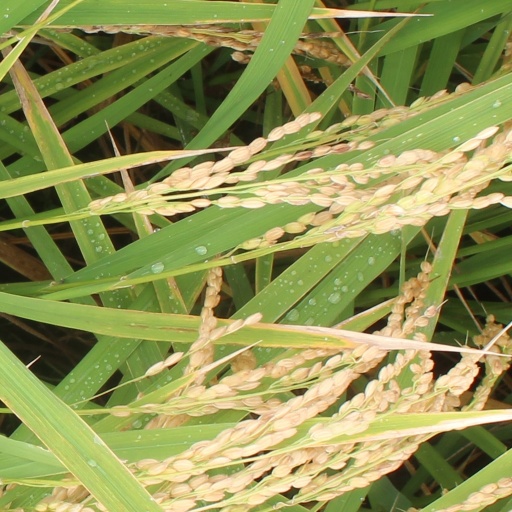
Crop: rice